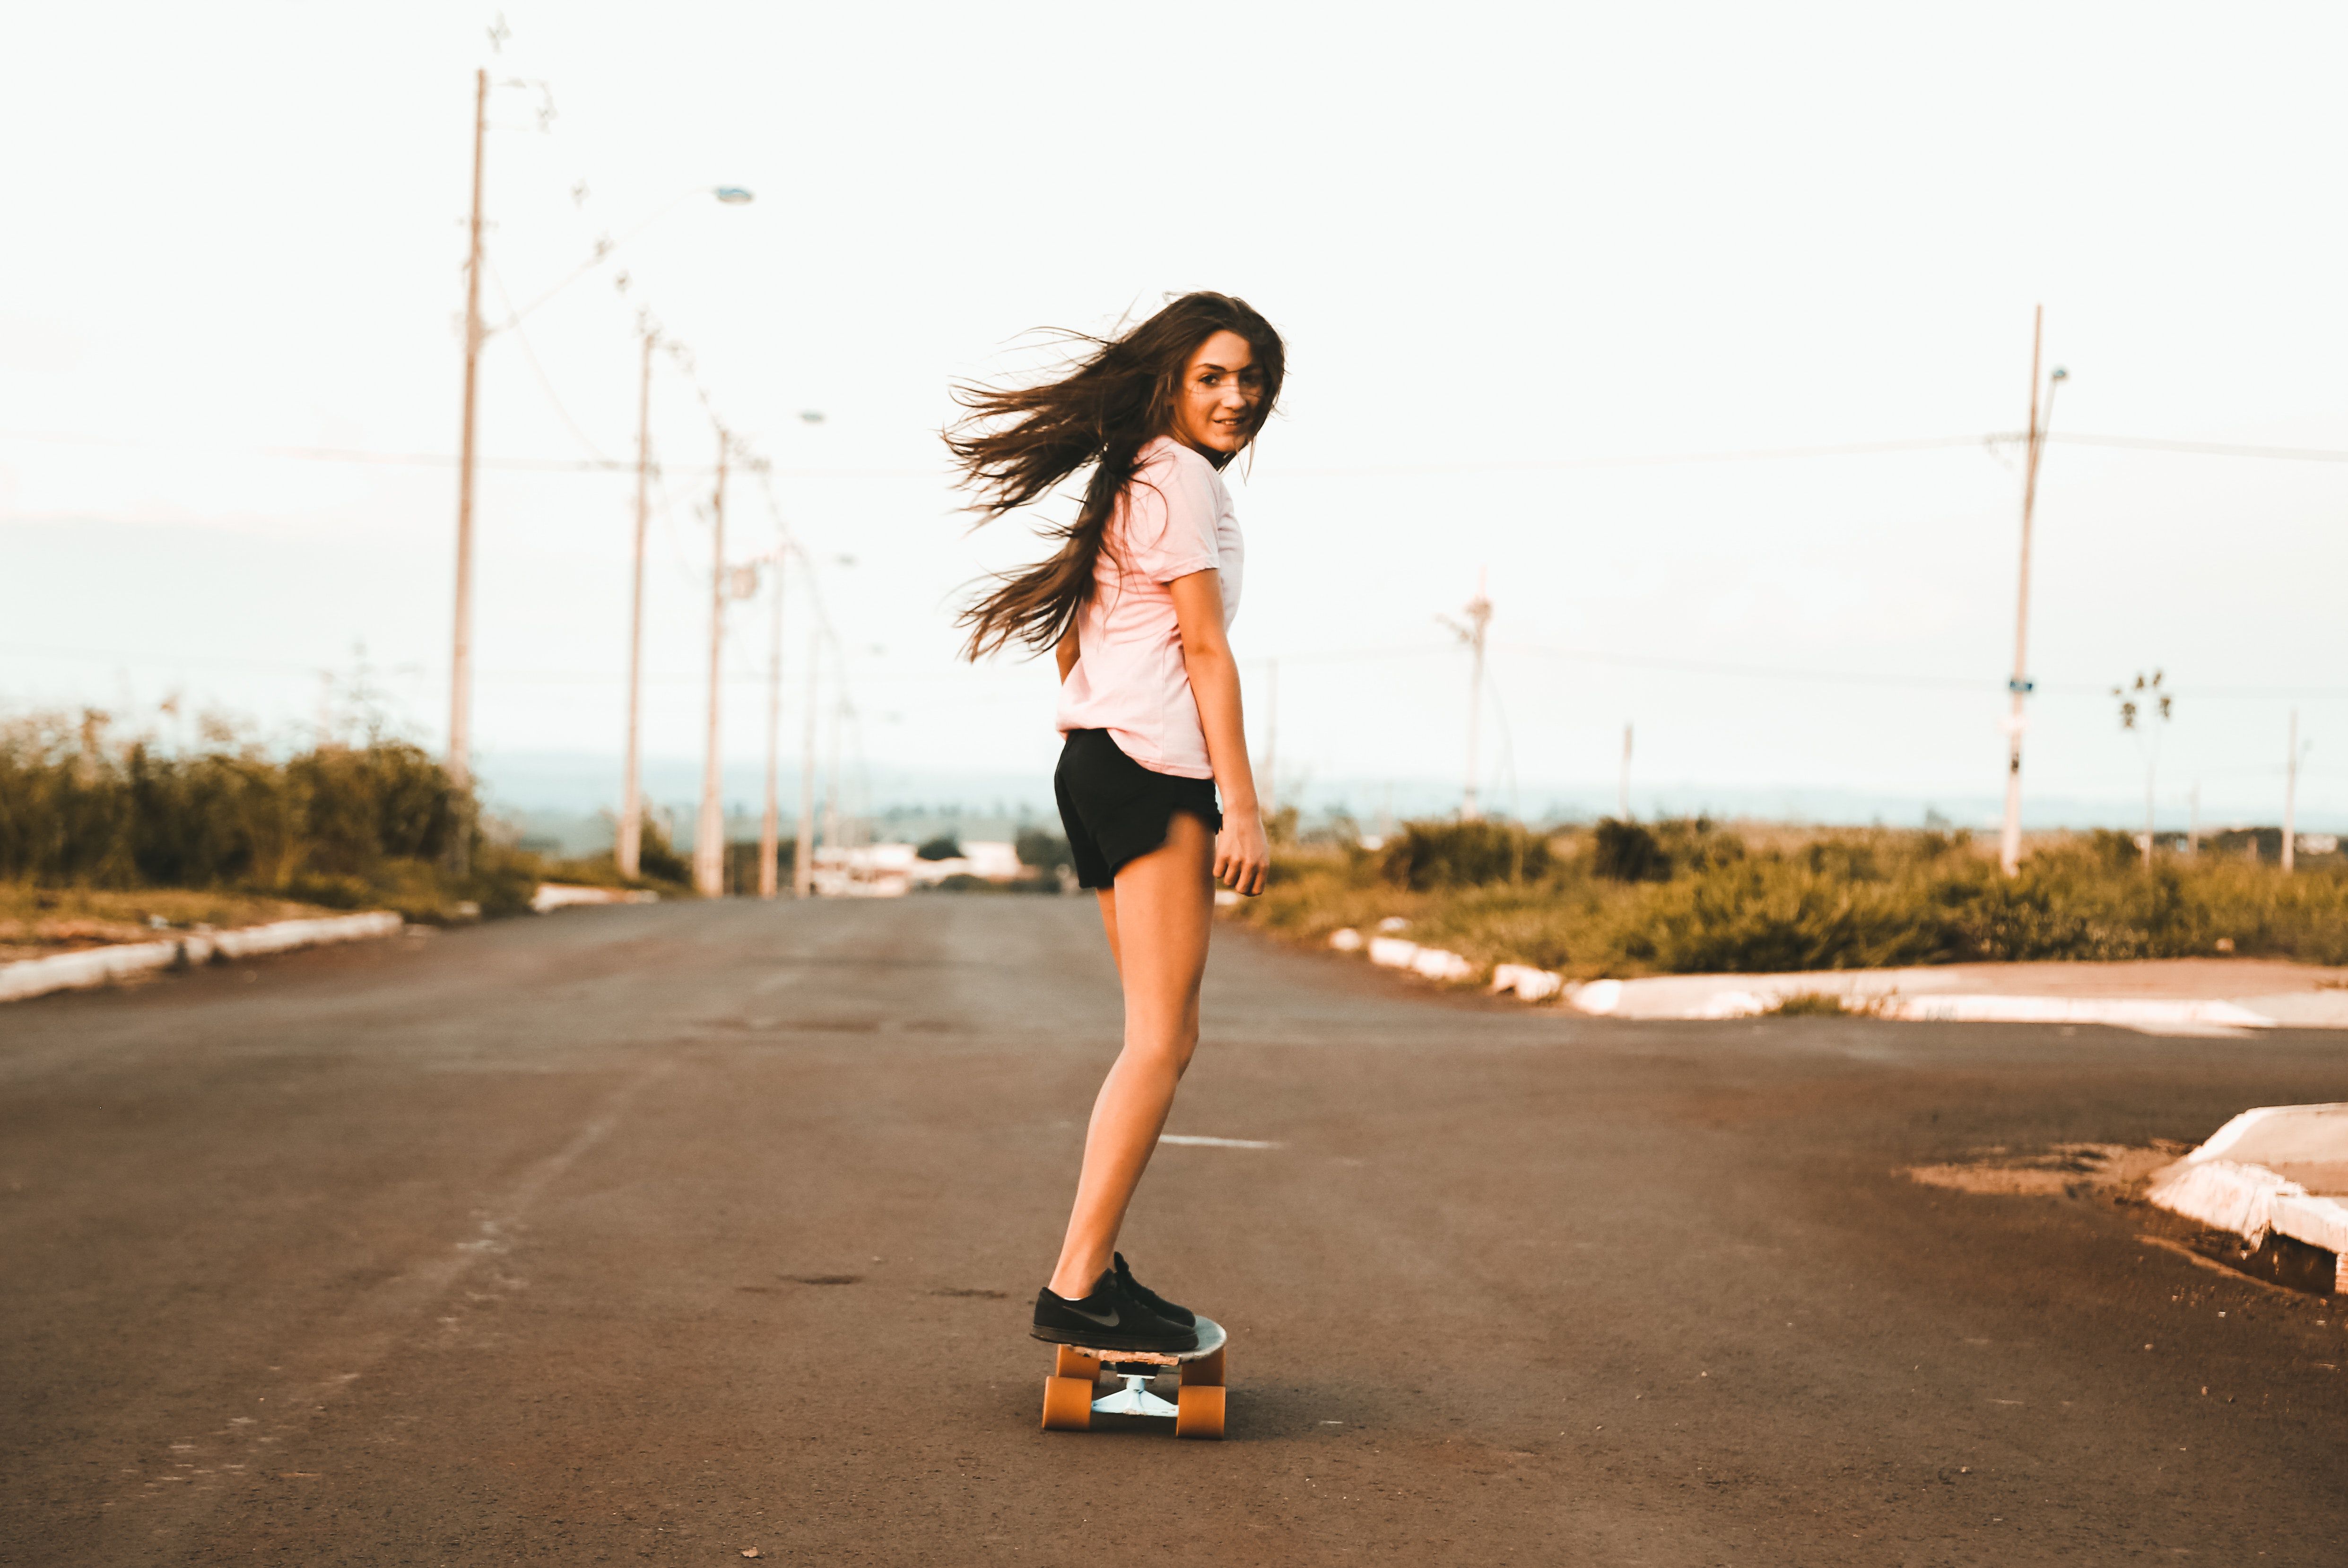
longboarding, footwear, longboard, beauty, skateboard, recreation, sports equipment, Skateboarding Equipment, street fashion, photography, boardsport, skateboarding, shoe, skateboarder, photo shoot, freeride